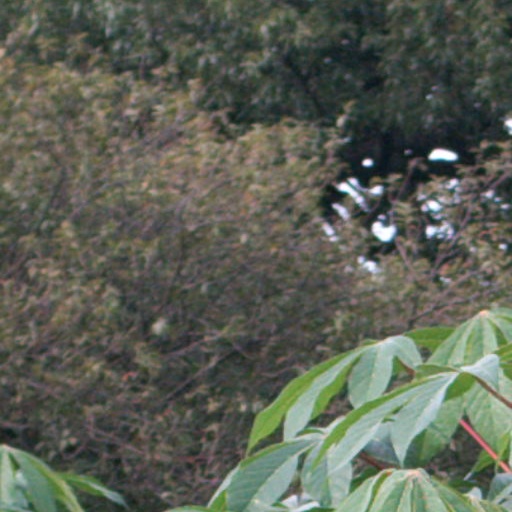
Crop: cassava